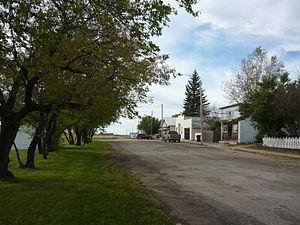
Prud'homme est un village francophone de la Saskatchewan située dans une région de buttes entre Humboldt, Saskatoon et Batoche.